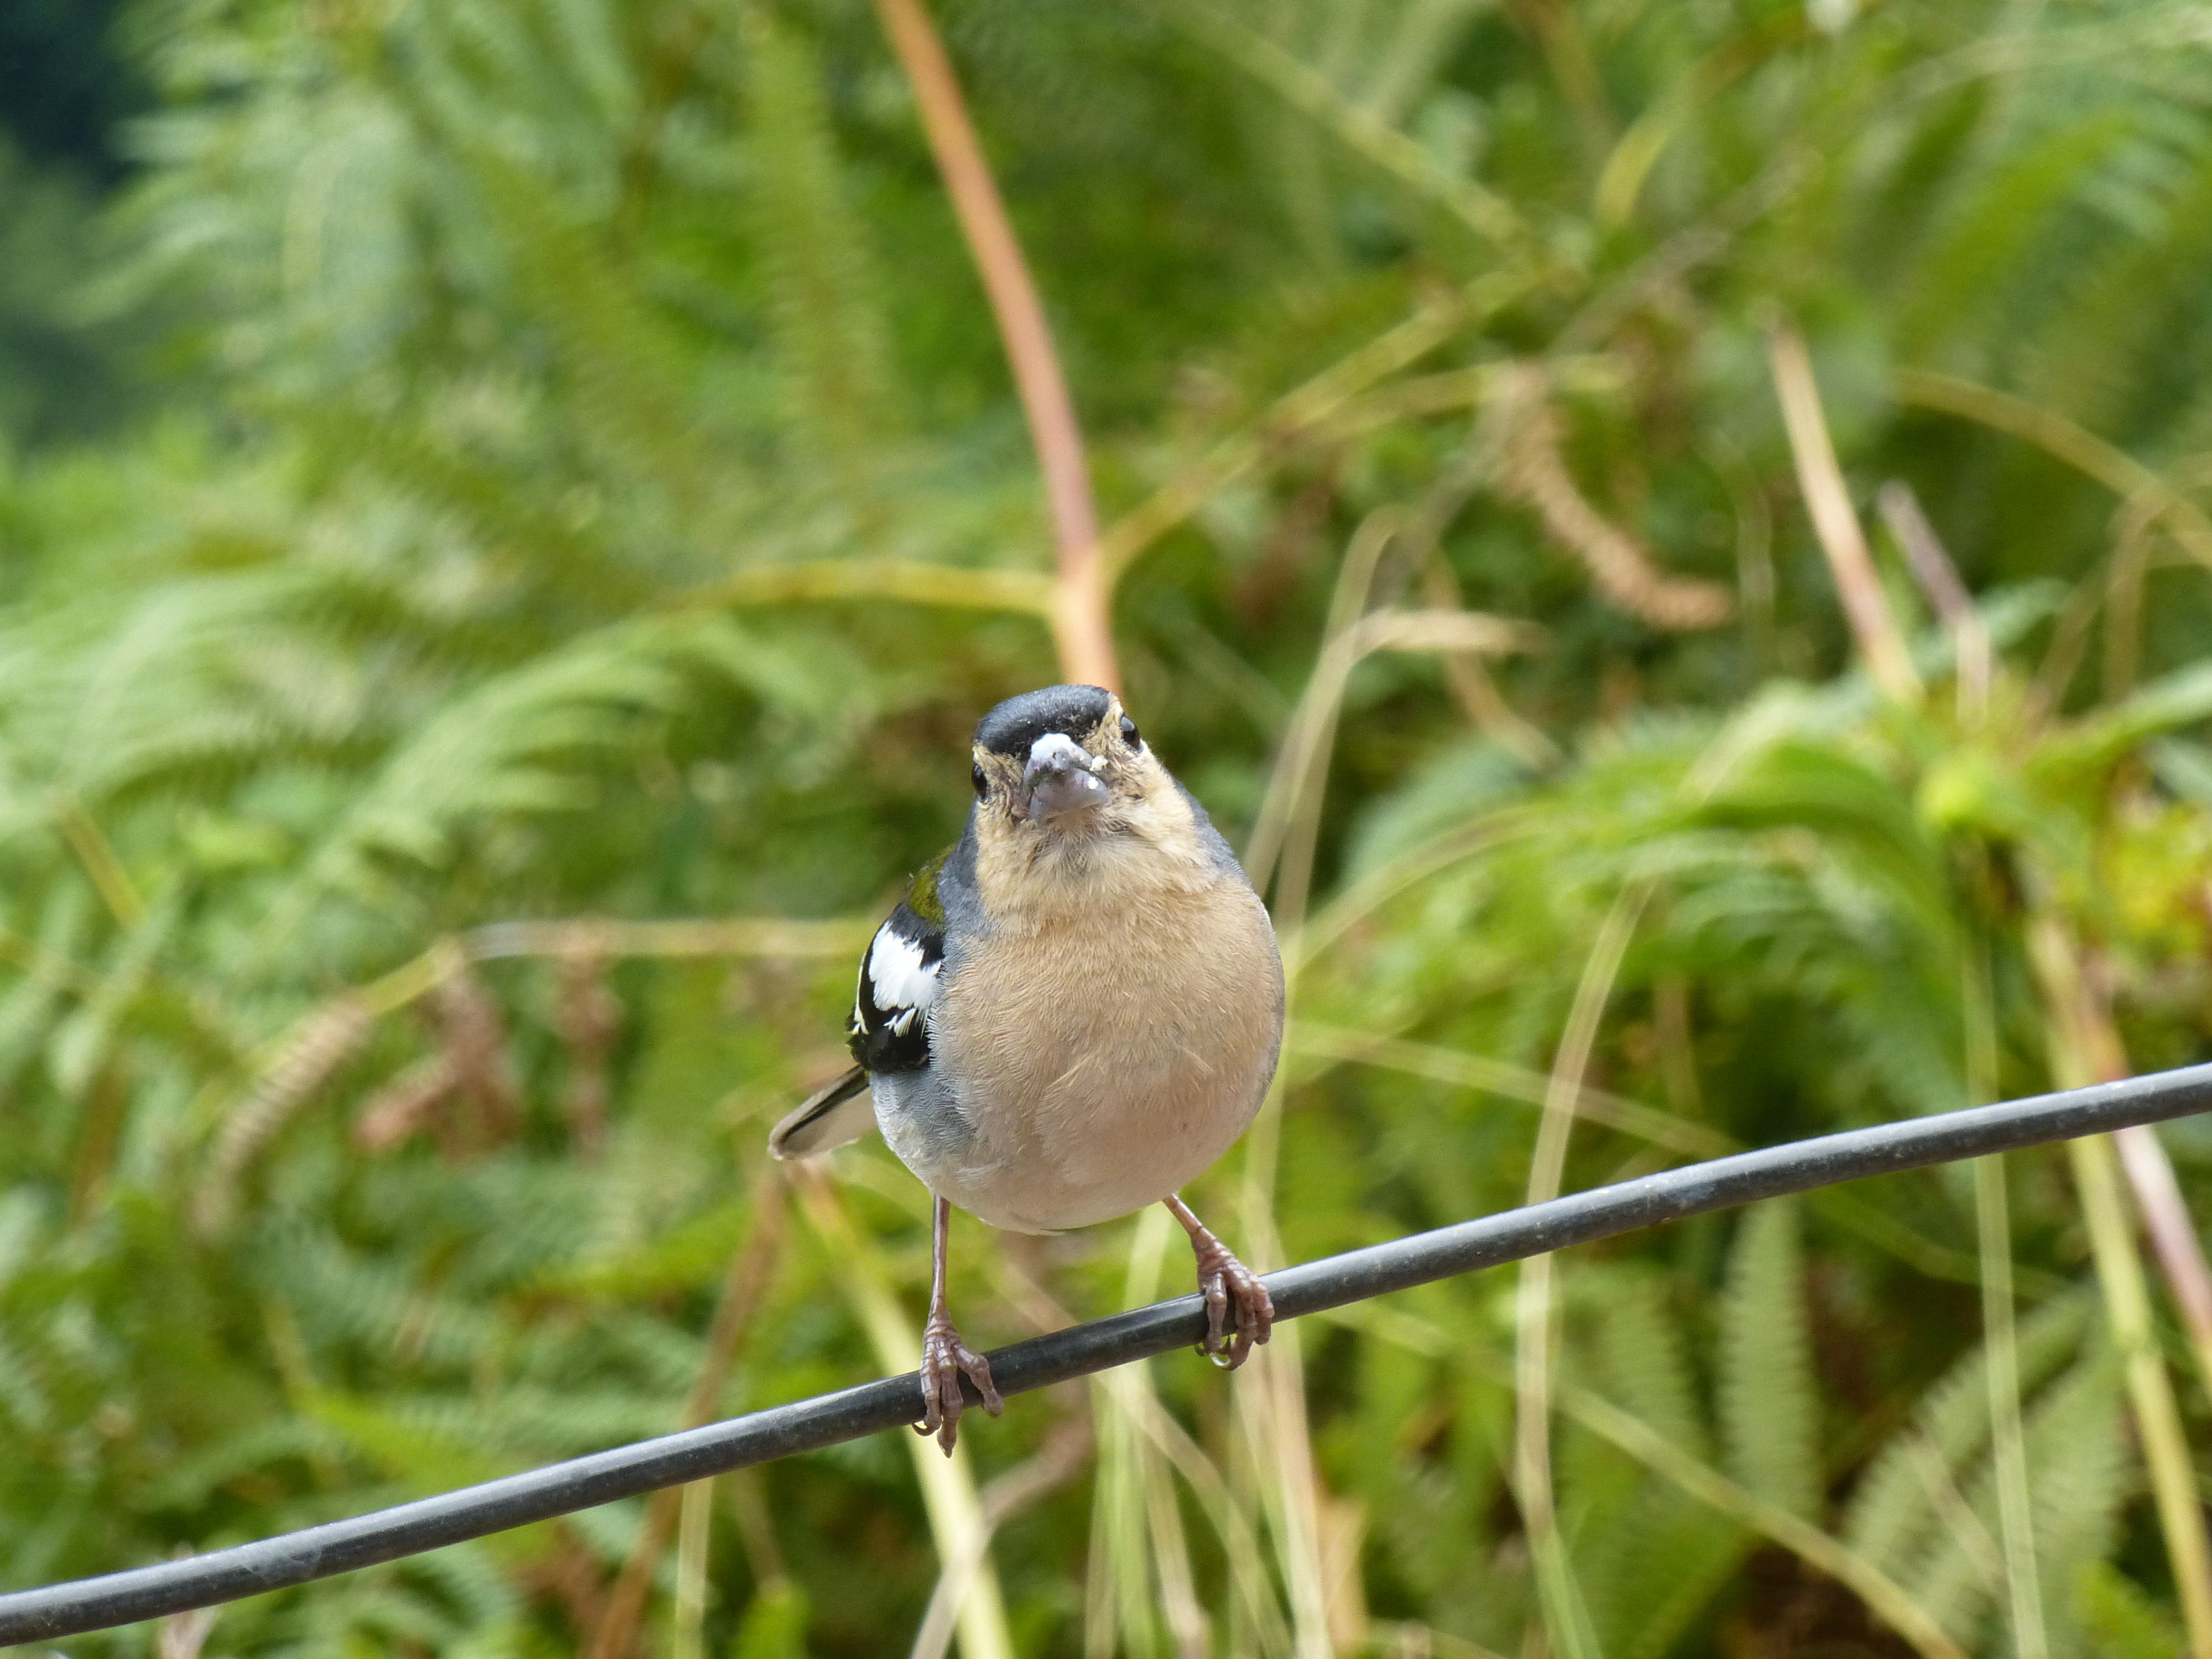
nature, forest, branch, bird, wildlife, beak, fauna, jay, vertebrate, sparrow, finch, brambling, wren, madeira, fink, old world flycatcher, perching bird, emberizidae, nightingale